Gillnetting

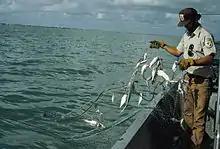
Fish and Wildlife Service worker on boat checking gillnet full of fish.

Gillnets existed in ancient times, as archaeological evidence from the Middle East demonstrates. In North America, Native American fishermen used cedar canoes and natural fibre nets, e.g., made with nettles or the inner bark of cedar. They would attach stones to the bottom of the nets as weights, and pieces of wood to the top, to use as floats. This allowed the net to suspend straight up and down in the water. Each net would be suspended either from shore or between two boats. Native fishers in the Pacific Northwest, Canada, and Alaska still commonly use gillnets in their fisheries for salmon and steelhead.